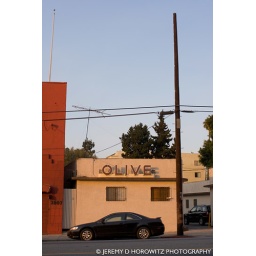
Olive Motel in Los Angeles at sundown, with car and large pole in front.